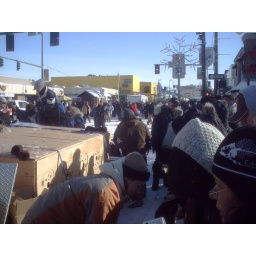
Between the dog box and the snow fence a team is being harnessed in tight quarters for the '09 Iditarod.